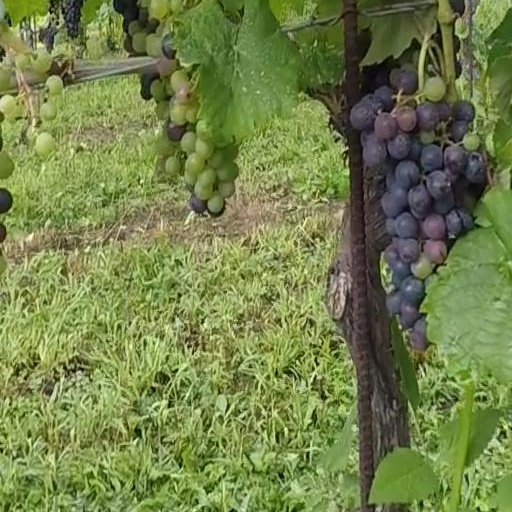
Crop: grape